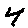
Label: 4